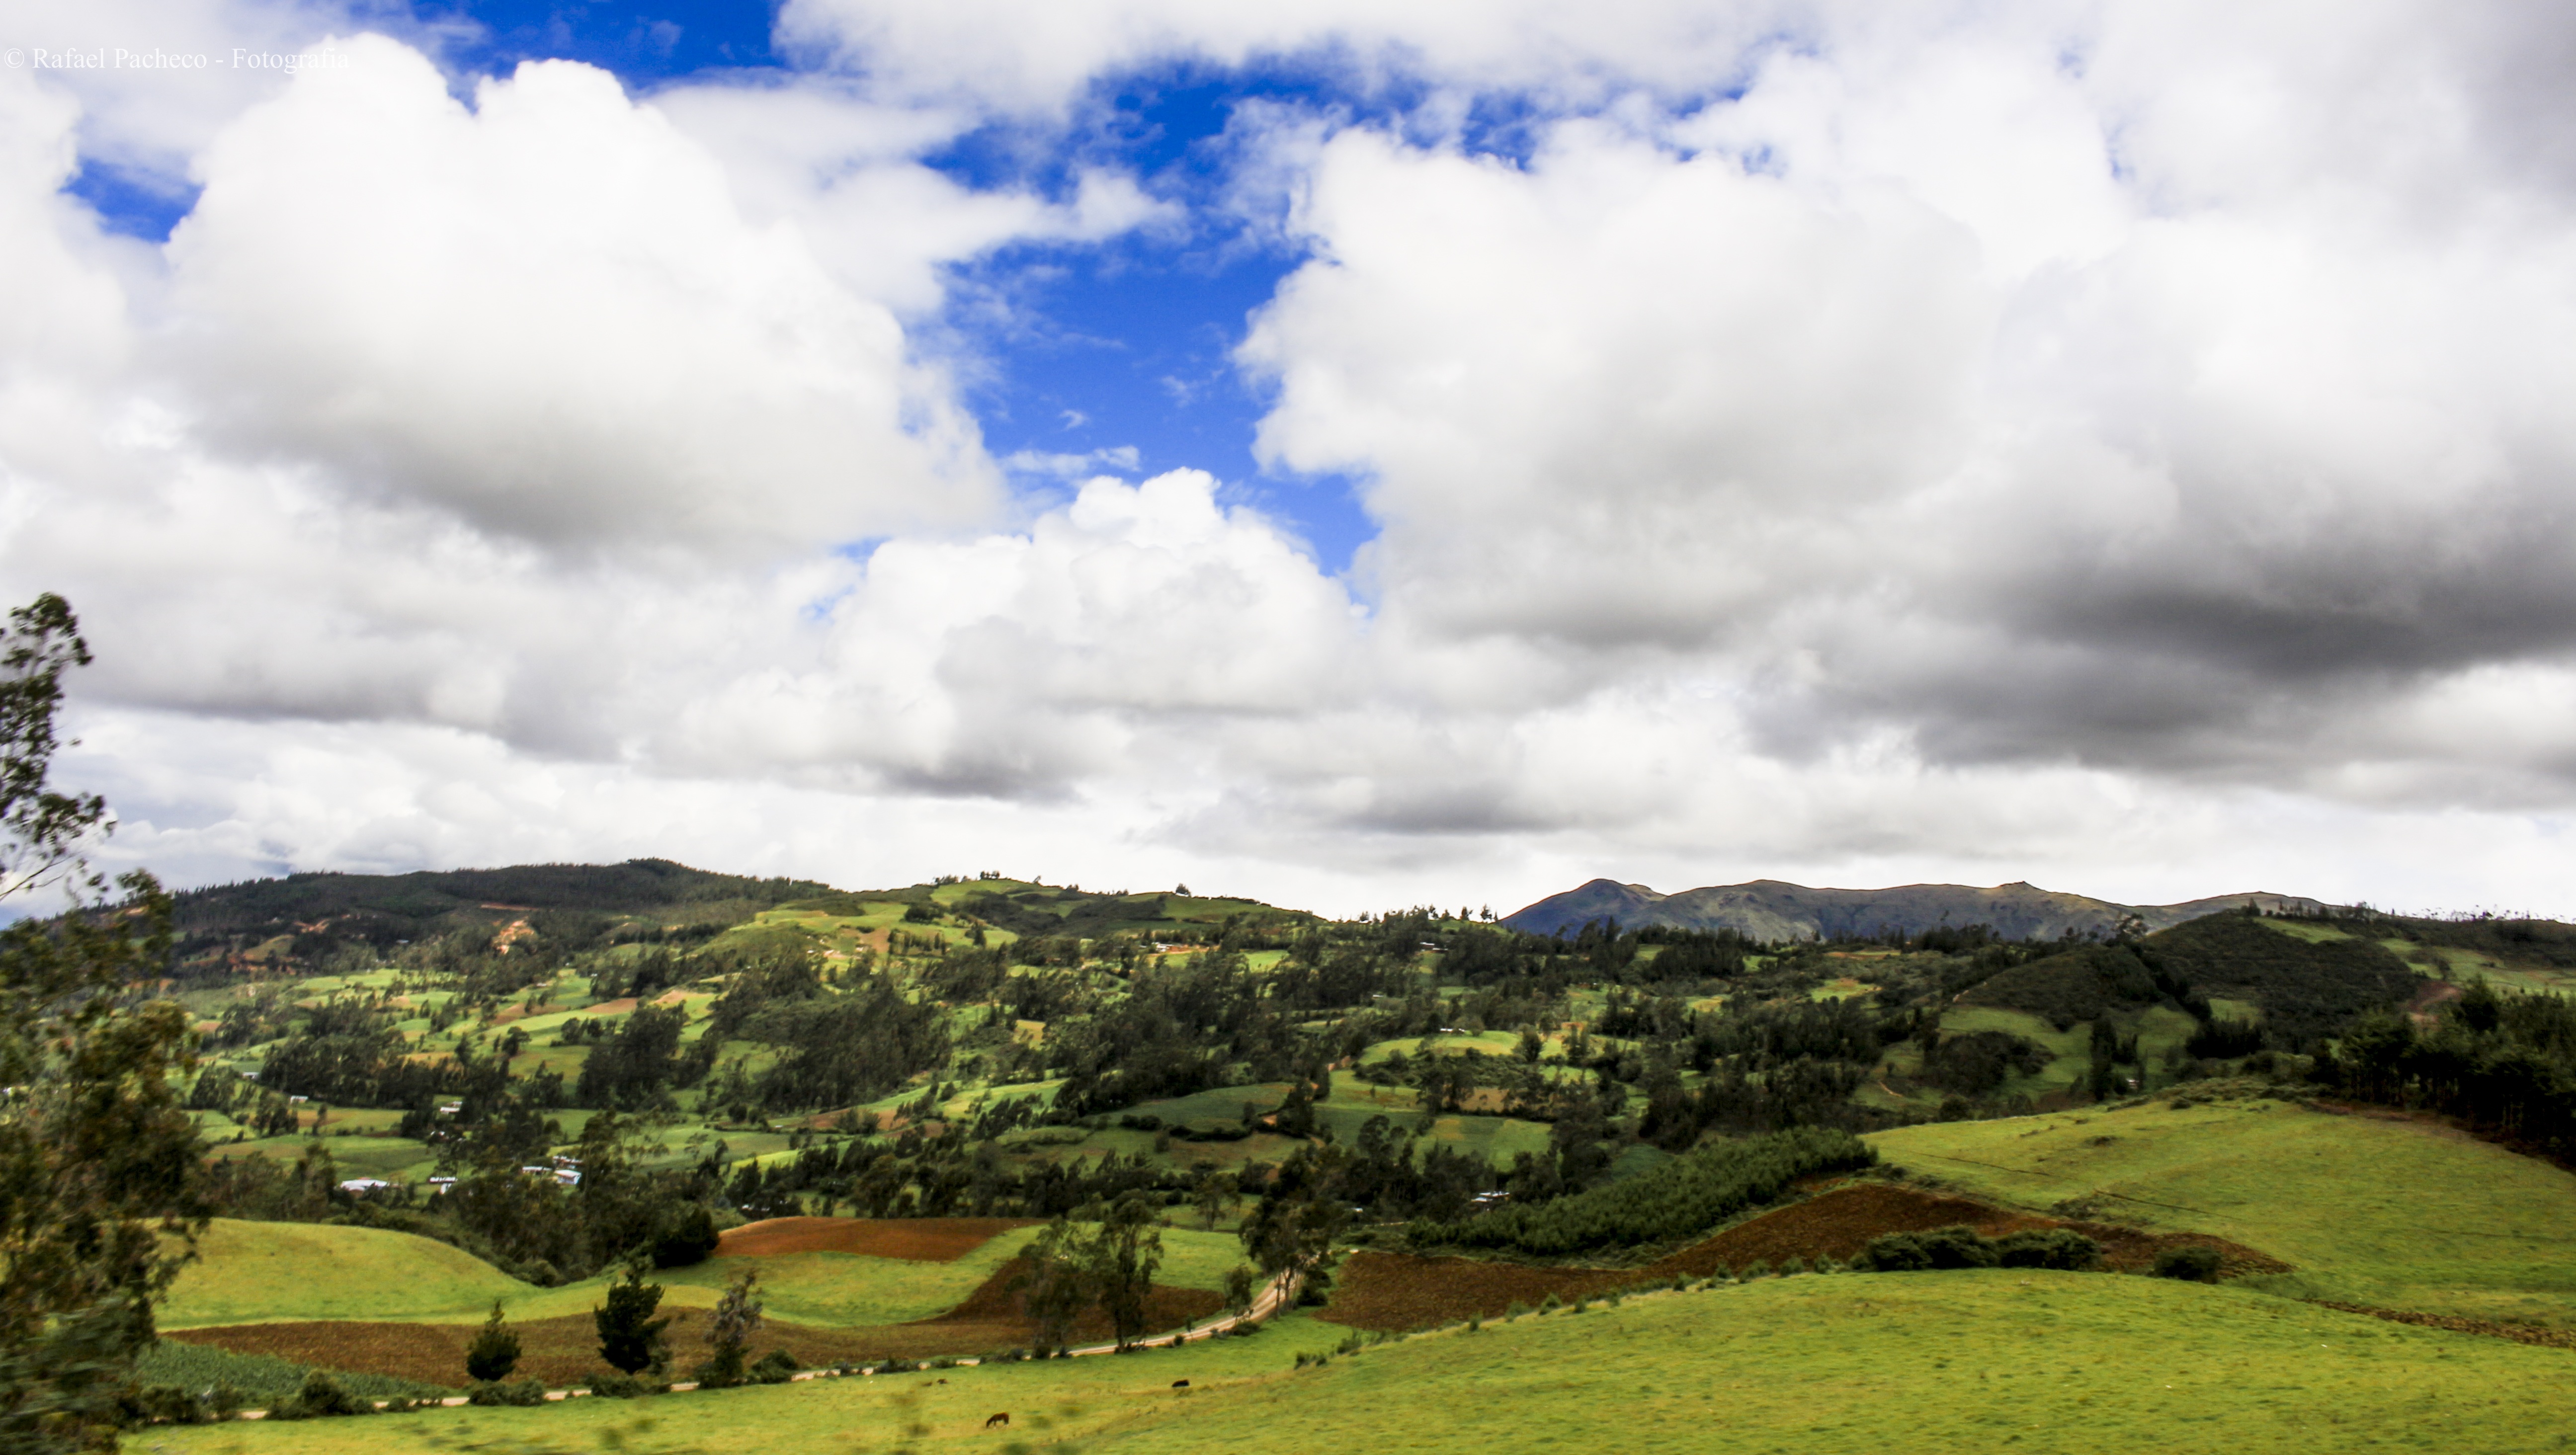
landscape, nature, horizon, mountain, cloud, sky, sun, field, meadow, hill, valley, mountain range, panorama, travel, panoramic, wild, green, blue, highland, ridge, plain, peru, blue sky, clouds, grassland, plateau, views, rural area, landform, point of view, tomorrow, geographical feature, mountainous landforms